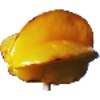
Label: Carambula 1